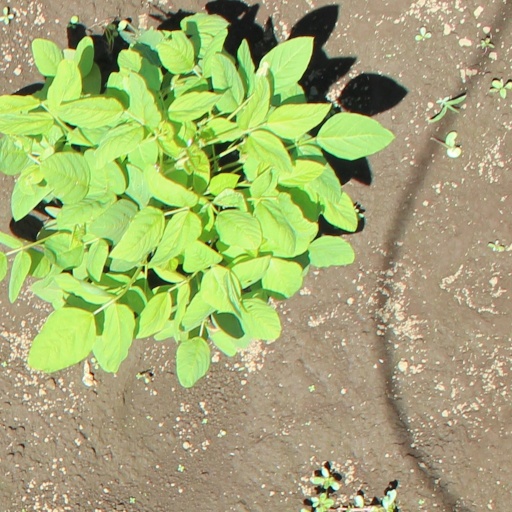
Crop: soybean